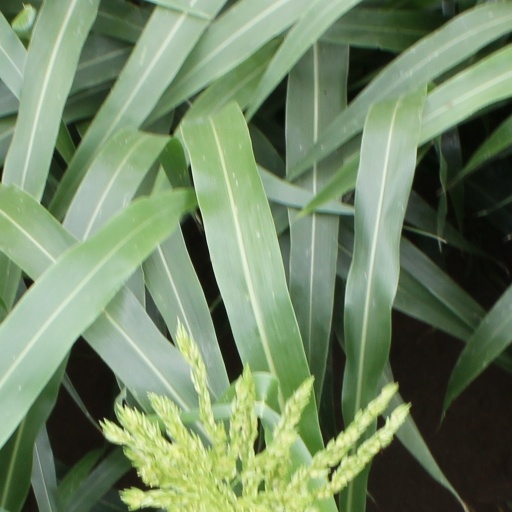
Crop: sorghum